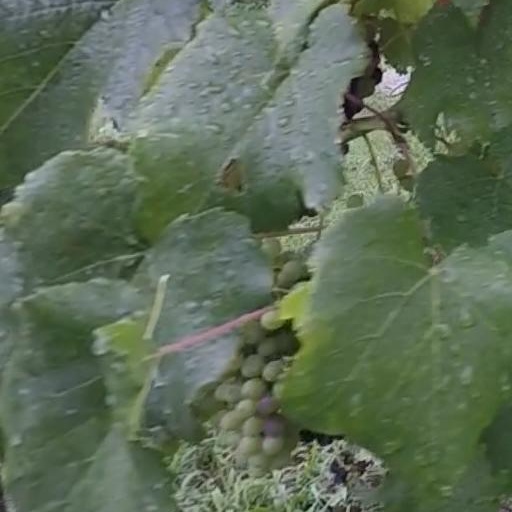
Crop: grape